The Best FIFA Football Awards 2021

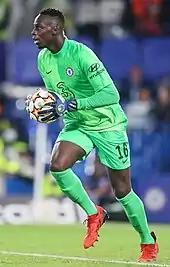
Édouard Mendy

Seven coaches were initially shortlisted on 22 November 2021. The three finalists were revealed on 6 January 2022.